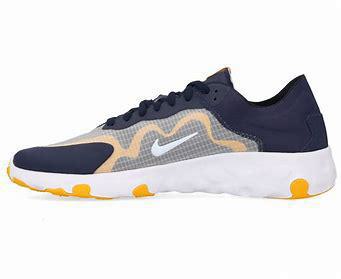
Brand: Nike
Model: Renew Lucent